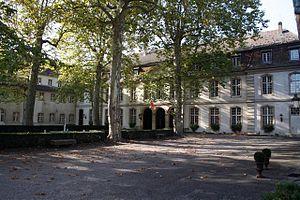
La Commanderie, Rixheim, Alsace, France
La banlieue de Mulhouse, telle qu'elle a été définie par l'INSEE, dans ses limites de 2010 est située autour de la ville-centre de Mulhouse.
Rixheim /ʁiksaɪm/ est une commune française de la banlieue de Mulhouse située dans le département du Haut-Rhin, en Alsace, région Grand Est.